Thomas Jefferson

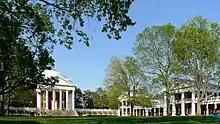
The University of Virginia in Charlottesville, which Jefferson founded in January 1819

In December 1807, news arrived that Napoleon had extended the Berlin Decree, globally banning British imports. The Royal Navy, meanwhile continued to impress sailors from American merchant ships. However, Congress had no appetite to prepare the U.S. for war; Jefferson asked for and received the Embargo Act, an alternative that allowed the U.S. more time to build up defensive works, militias, and naval forces. Meacham argued that the Embargo Act was a projection of power that surpassed the Alien and Sedition Acts, and R. B. Bernstein said that Jefferson "was pursuing policies resembling those he had cited in 1776 as grounds for independence and revolution".